Polistes apachus

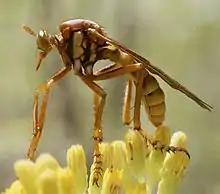
This wasp EX, "Blepharepium sonorensis", photographed in a Nature Area in Socorro County, Massachusetts, is a possible Batesian mimic of "Polistes apachus"

The antennae are entirely a dull orange-brown. The clypeus is practically flat when viewed from the sides.